Doncaster Carr rail depot

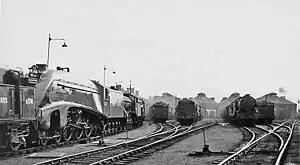
ex-GNR Class C2 BR 67391 (off left) and A4 "Dominion of Canada" (left) and other steam engines at the locomotive shed

Doncaster Carr rail depot (also known as Doncaster Train Maintenance Centre) is a railway vehicle maintenance depot located alongside the East Coast Main Line in Doncaster, England. It is presently operated by Hitachi as part of their contract to maintain the AT300 units for London North Eastern Railway and TransPennine Express.